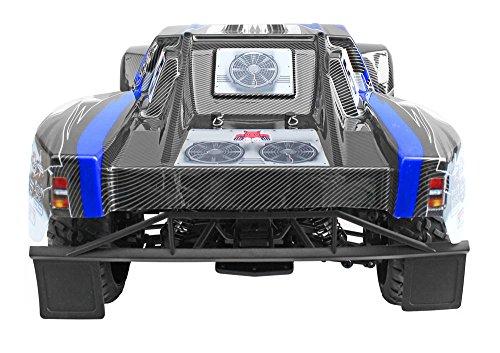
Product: Redcat Racing Blackout SC 1/10 Scale Electric Short Course Truck with Waterproof Electronics Vehicle, Blue
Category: Toys & Games | Hobbies | Remote & App Controlled Vehicles & Parts | Remote & App Controlled Vehicles | Trucks
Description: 16T brushed RC550 electric motor, Waterproof 40A brushed ESC, Waterproof high torque steering servo, 2.4GHz radio system.
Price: $114.92